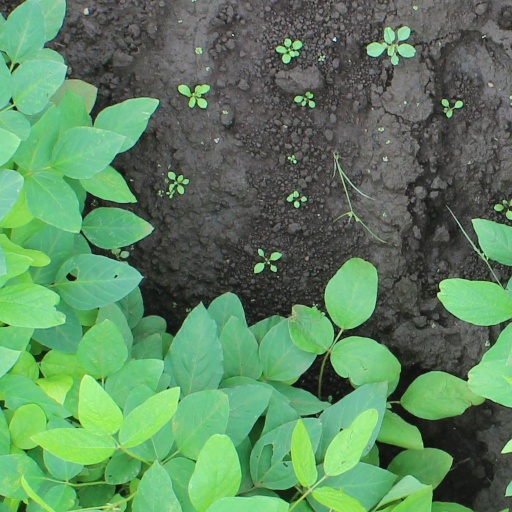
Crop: soybean